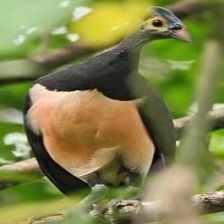
Species: MALEO
Scientific name: MACROCEPHALON MALEO